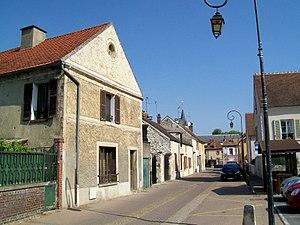
La rue d'Hérivaux, au centre du village ancien, vue en direction sud-nord. Cette rue continue jusqu'au poteau des Ecouteurs à la limite de la forêt de Coye. S'y trouvent également le centre culturel, le marché couvert, le cimetière ancien et les stades.
Coye-la-Forêt est une commune française située dans le département de l'Oise en région Hauts-de-France, à 35 km au nord de Paris, entourée par la forêt de Chantilly.